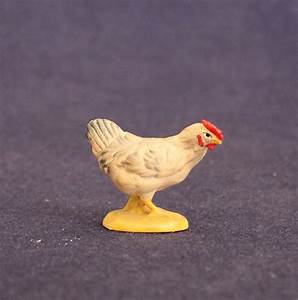
Label: chicken